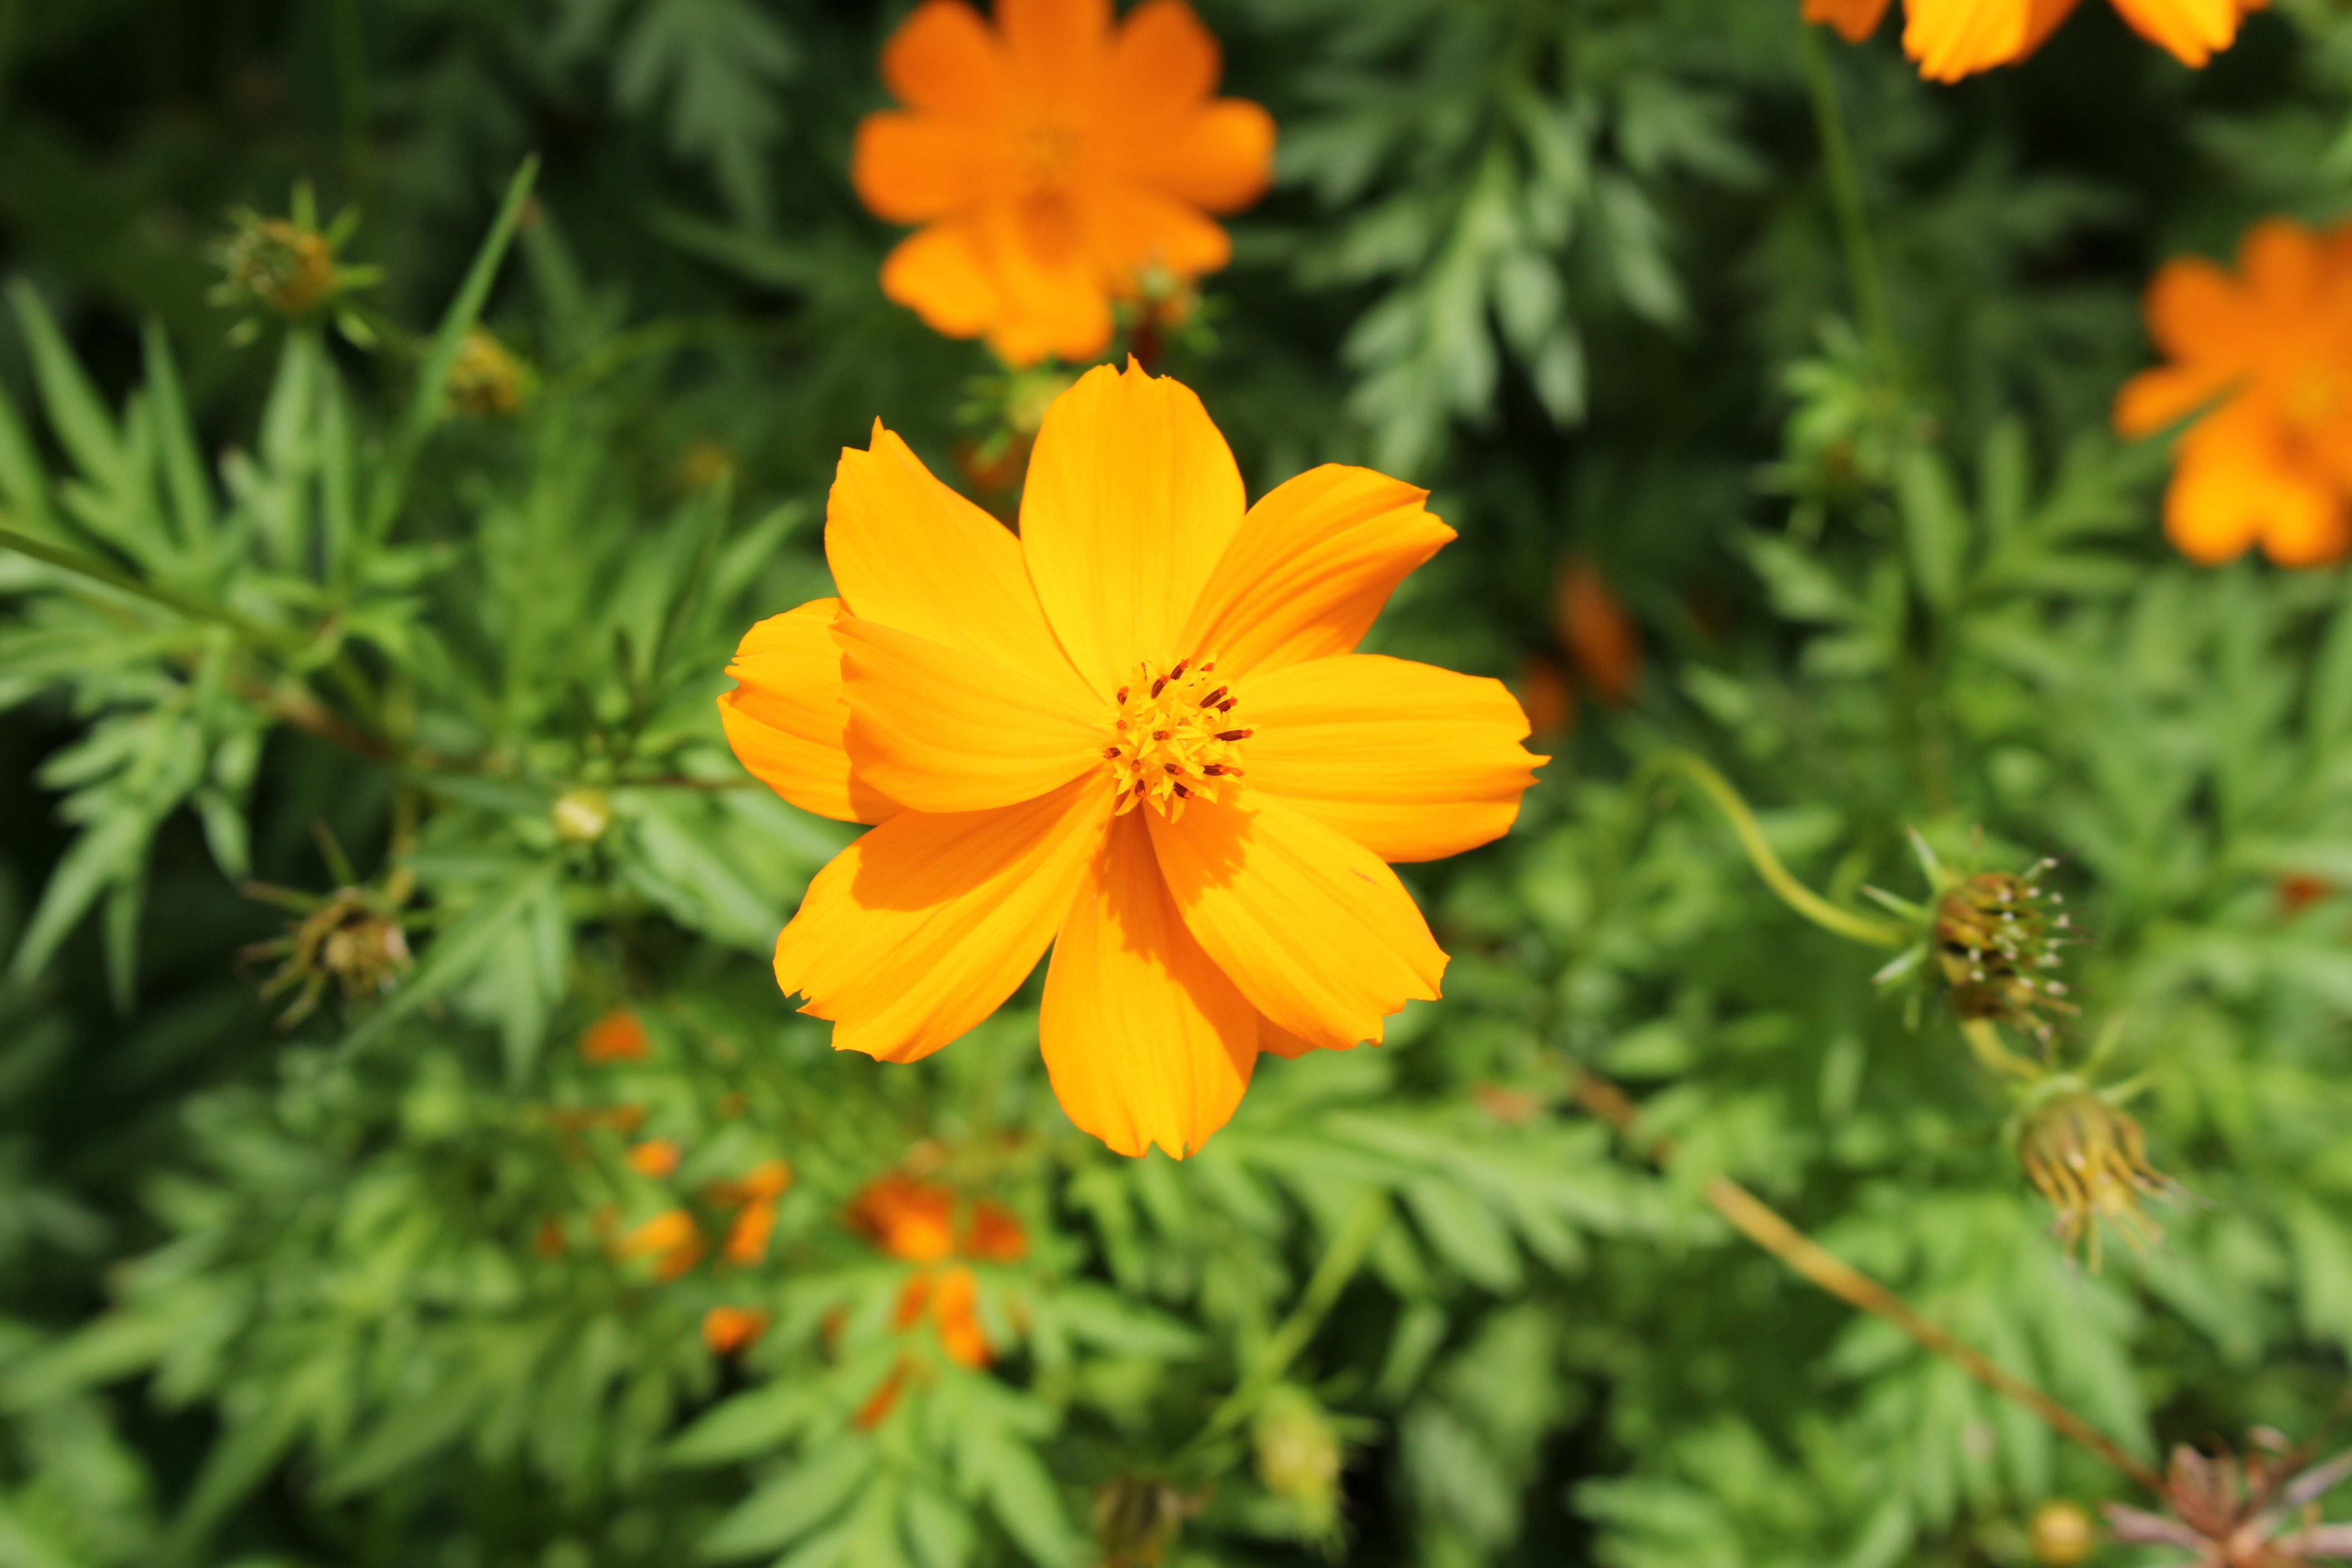
nature, plant, meadow, flower, petal, orange, pollination, herb, botany, yellow, flora, wildflower, flowers, bee, macro photography, flowering plant, daisy family, sulfur cosmos, yellow cosmos, annual plant, land plant, garden cosmos